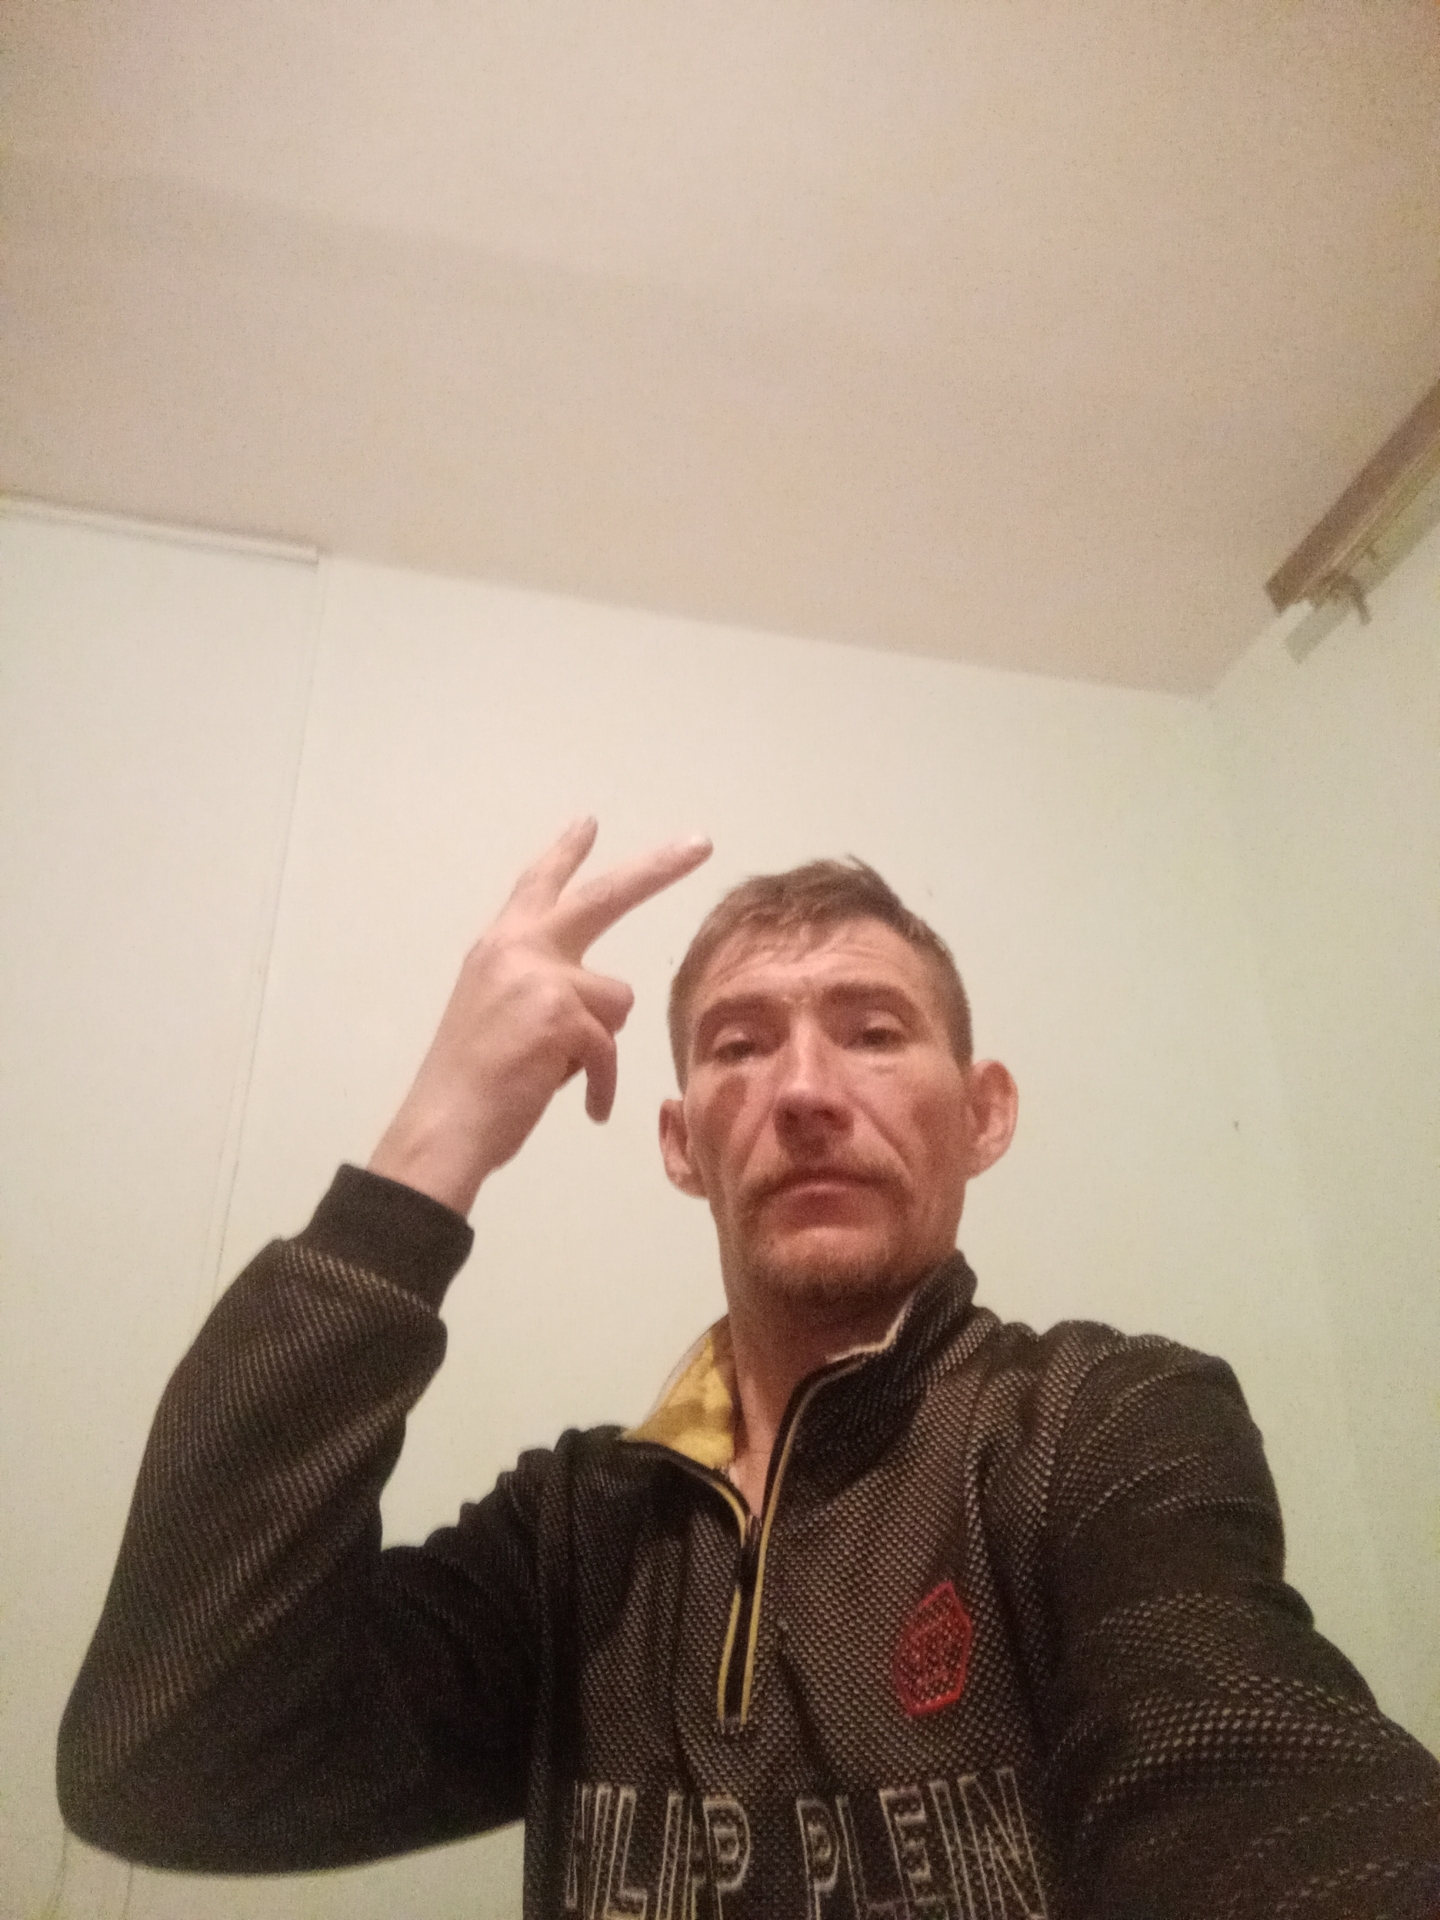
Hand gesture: peace_inverted